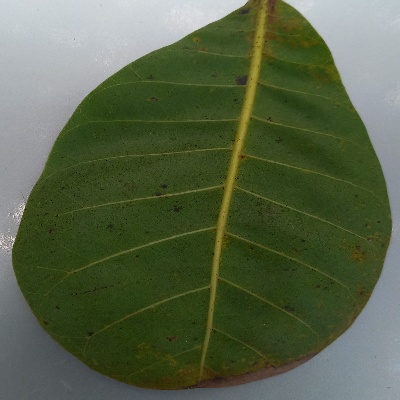
Crop: Cashew
Condition: anthracnose